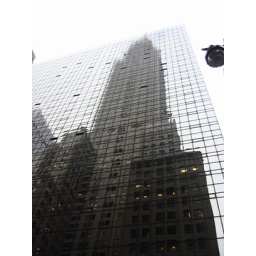
5.3.06 - Chrysler Building reflected in the building across the street on Lexington Avenue, near Grand Central. Overcast skies.